The Snake King's Wife Part 2

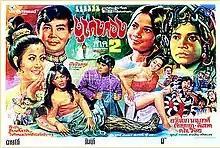
The Thai film poster.

The Snake King's Wife Part 2 (Khmer:ពស់កេងកង ភាគពីរ "Puos Keng Kang Pheak Pii", Thai:งูเกงกอง ภาค 2, also Giant Snake 2 and Snake Girl 2: Revenge) is a 1973 Cambodian-Thai horror film directed by Tea Lim Koun. It is a sequel to the 1970 film "The Snake King's Wife". The plot is the continuation from the prequel.